Hervey Bay (Queensland)

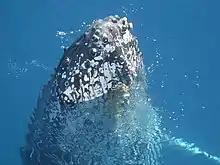
A humpback whales during a whale watching tour

Hervey Bay is a resting place during the annual migration of approximately 35,000 humpback whales along Australia's east coast from the Great Barrier Reef down to the Antarctic Ocean. This migration involves approximately one third of the world's humpback whales. Most female whales each spend about two weeks in Hervey Bay nursing their calves. Young whales also rest in the bay but very few adult male whales rest in the bay. Whales can normally be seen in the bay between July and November each year, where they exhibit many playful behaviours. There are many companies offering whale watching tours in the bay during that time. There are strict rules applying to the operation of boats in the vicinity of whales to avoid harm or stress to the whales. Due to the popularity of the albino whale Migaloo (first sighted in 1991), there are particularly strict rules relating to approaching Migaloo or any seemingly white whale that might be Migaloo.